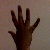
The image shows a hand gesture representing the number 5 in Indian Sign Language.